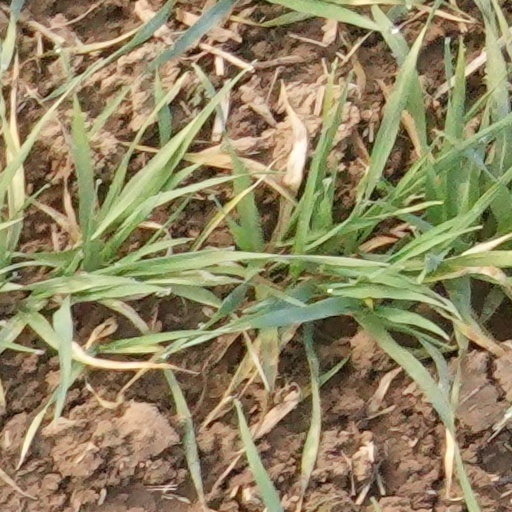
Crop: wheat